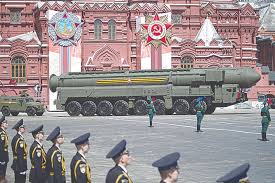
Label: Rs-24